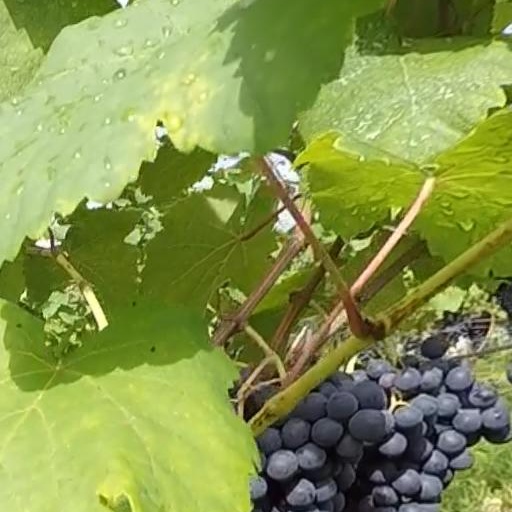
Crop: grape